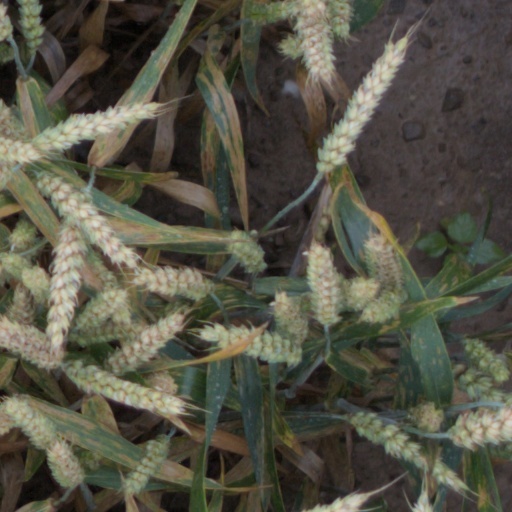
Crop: wheat